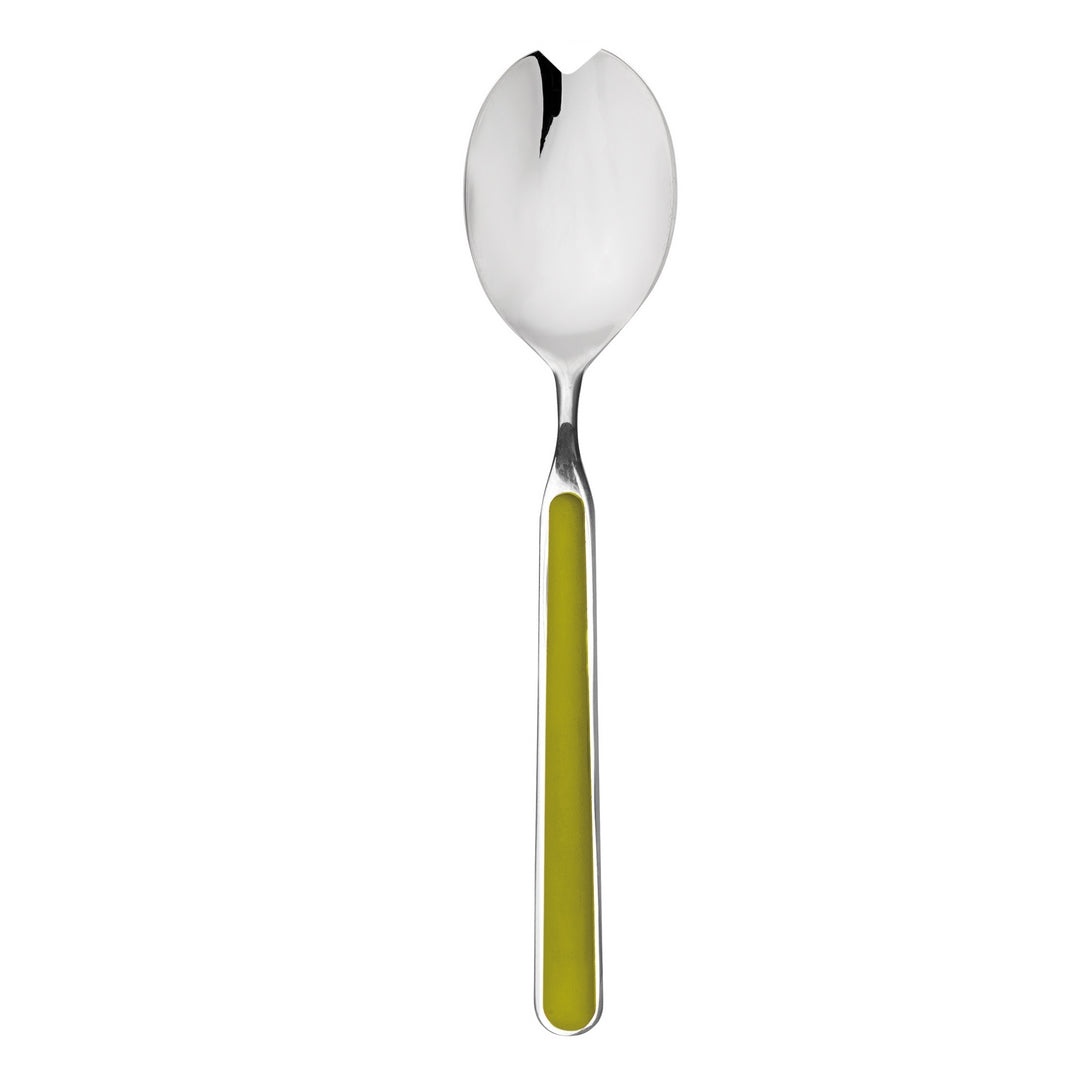
Mepra Salad Spoon Olive-Green  9.2 inch SKU: 10Q71122
Made in Italy with the highest quality of 18/10 stainless steel and resin Made with Nylon and Fiberglass. Colorfull, elegant and timeless shape. The Stainless Steel body goes all the way to the end of the handle. The 2 shelves that make the handle are not glued together but they are welded to become a whole piece. Dishwasher safe, durable and food safe. Life time warranty on the handle.
Brand: Mepra
Category: Home & Garden > Kitchen & Dining > Kitchen Tools & Utensils > Salad Dressing Mixers & Shakers